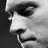
Emotion: sad